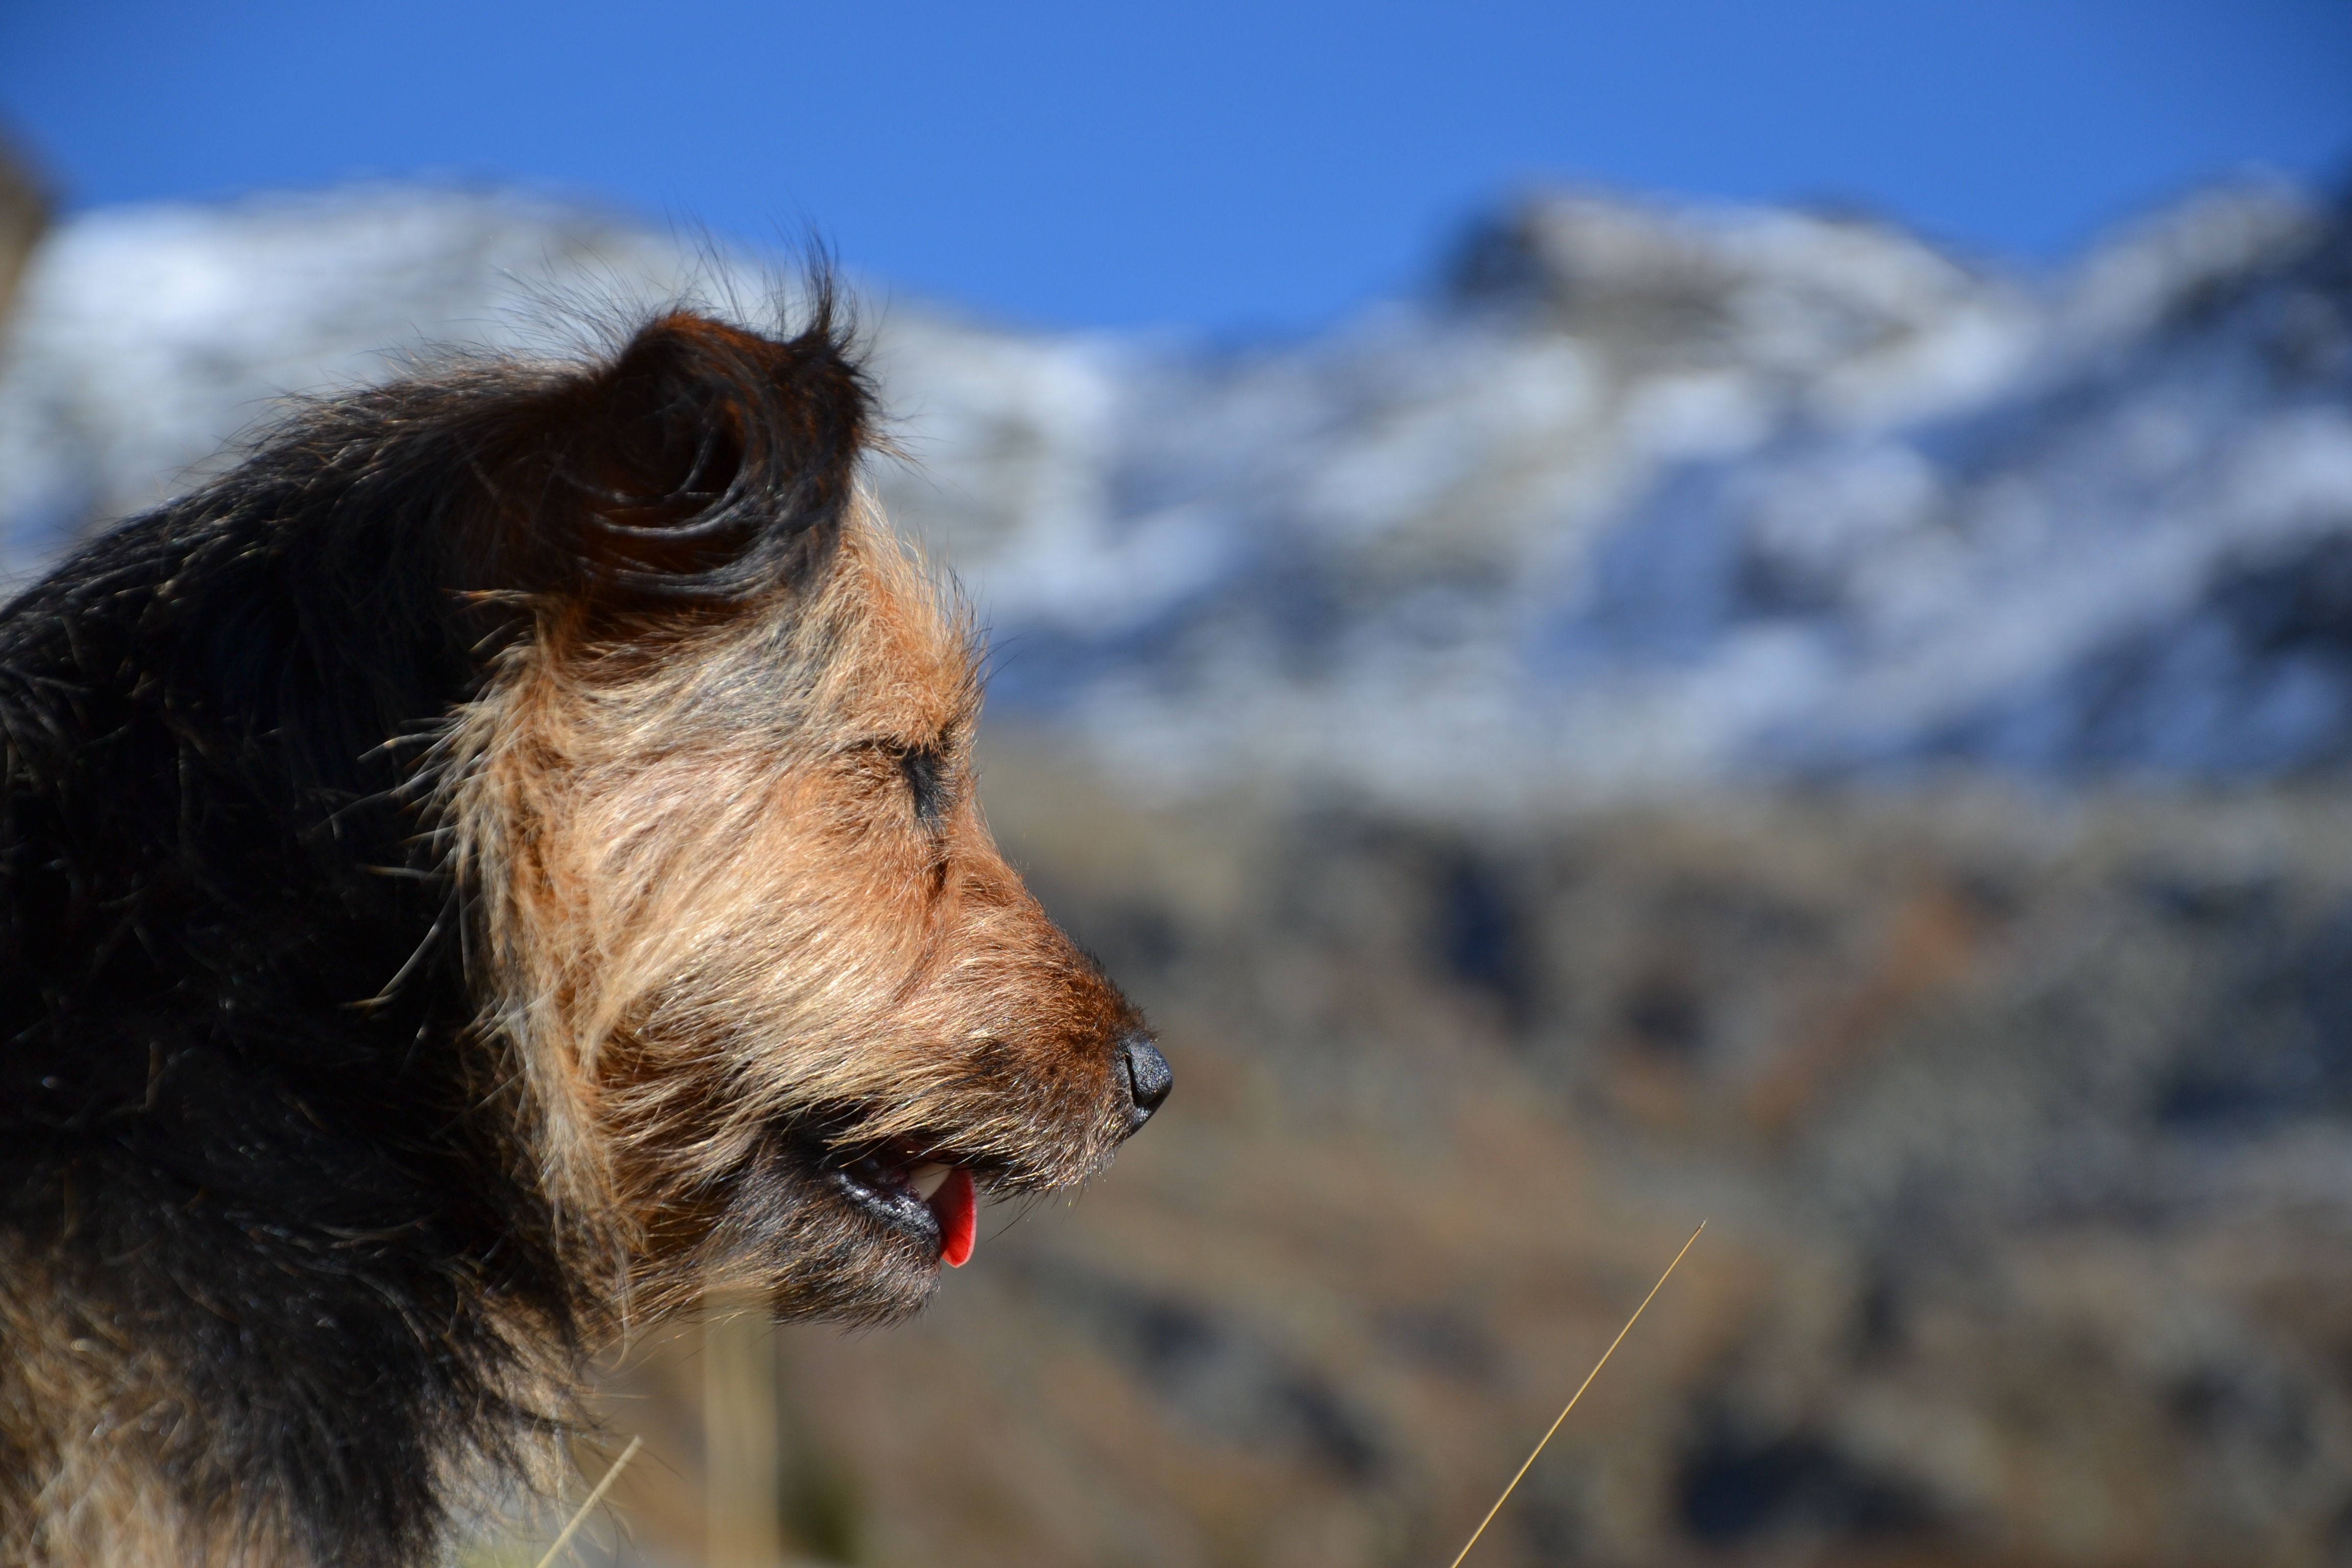
landscape, nature, hiking, dog, mammal, friend, mountains, vertebrate, tired, terrier, dog like mammal